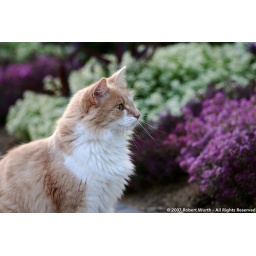
Apparently she figured out the &amp;quot;free butterfly sale&amp;quot; being offered by the Sunken Gardens. (Hopefully she doesn't learn about the &amp;quot;free fish sale.&amp;quot;)